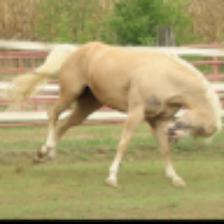
Label: NonHuman